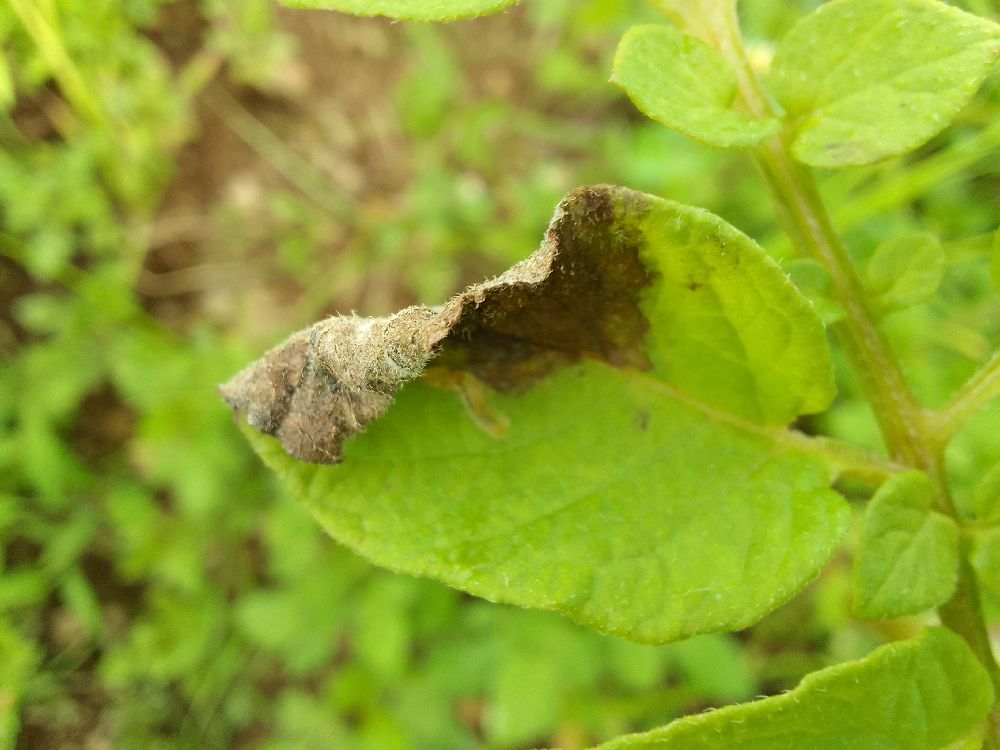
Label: Late blight